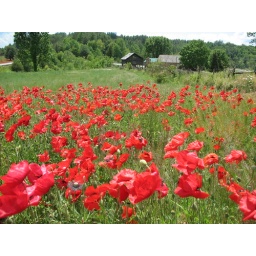
a field of red poppies in rural North Carolina ...have a nice Sunday :-)